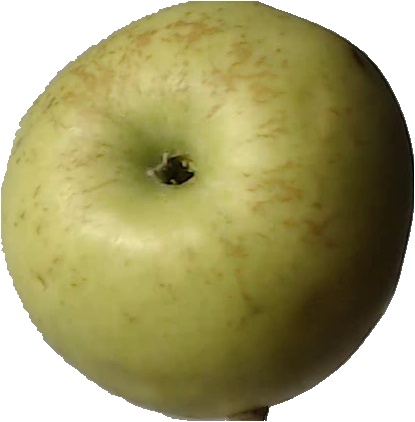
Label: apple_golden_3